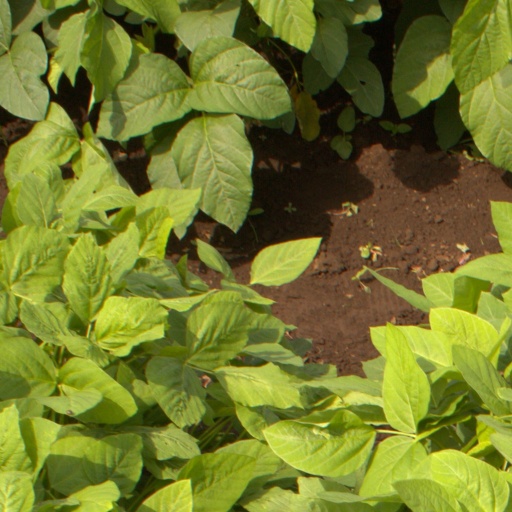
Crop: soybean